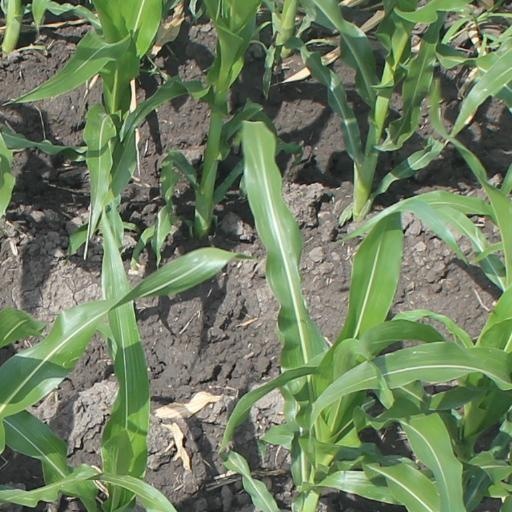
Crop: maize; corn